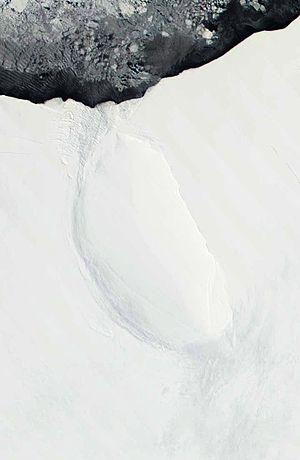
L'île Roosevelt est une île de l'Antarctique. Elle a été nommée ainsi par l'amiral américain Richard E. Byrd en 1934 en l'honneur du président des États-Unis Franklin D. Roosevelt.